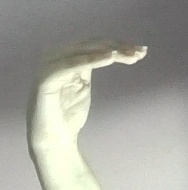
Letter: haa